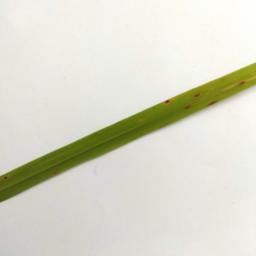
Label: Rice___Brown_Spot